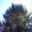
Label: pine_tree